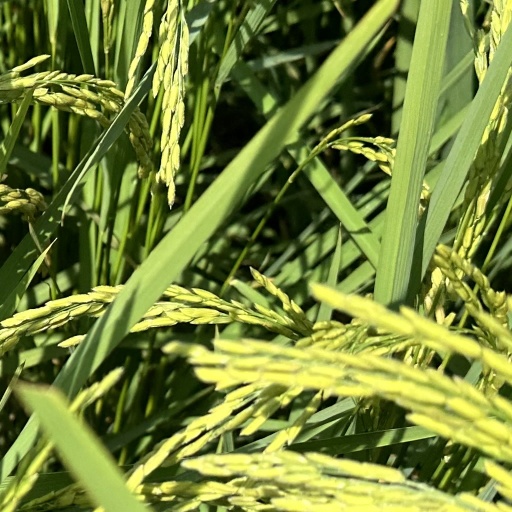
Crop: rice